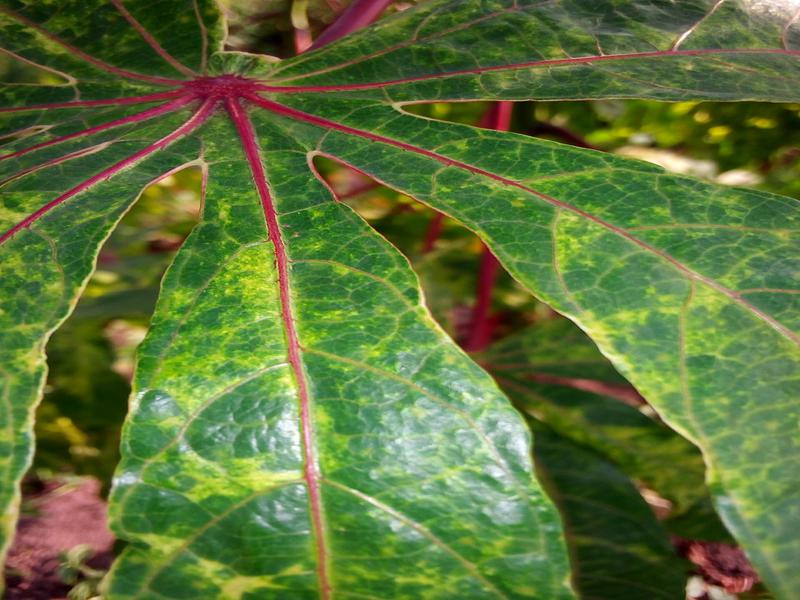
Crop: cassava
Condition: mosaic_disease